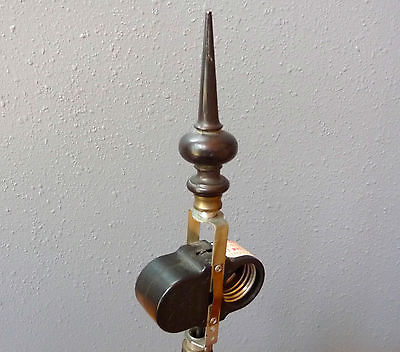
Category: lamp